Question: What kind of shoes does the woman have on?
Tambaya: Wana irin takalmi matar tasa?
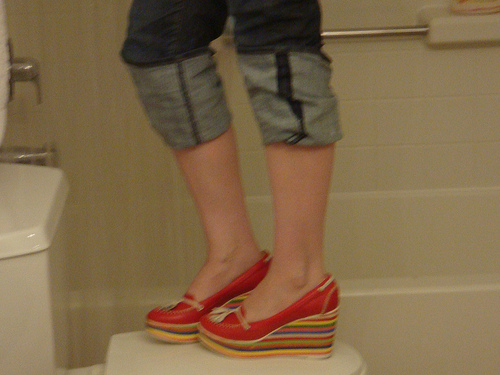
Answer: Wedge.
Amsa: Takalmi mai tudu.